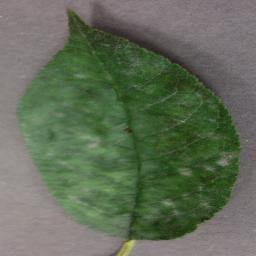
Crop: cherry
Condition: (including_sour)_powdery_mildew